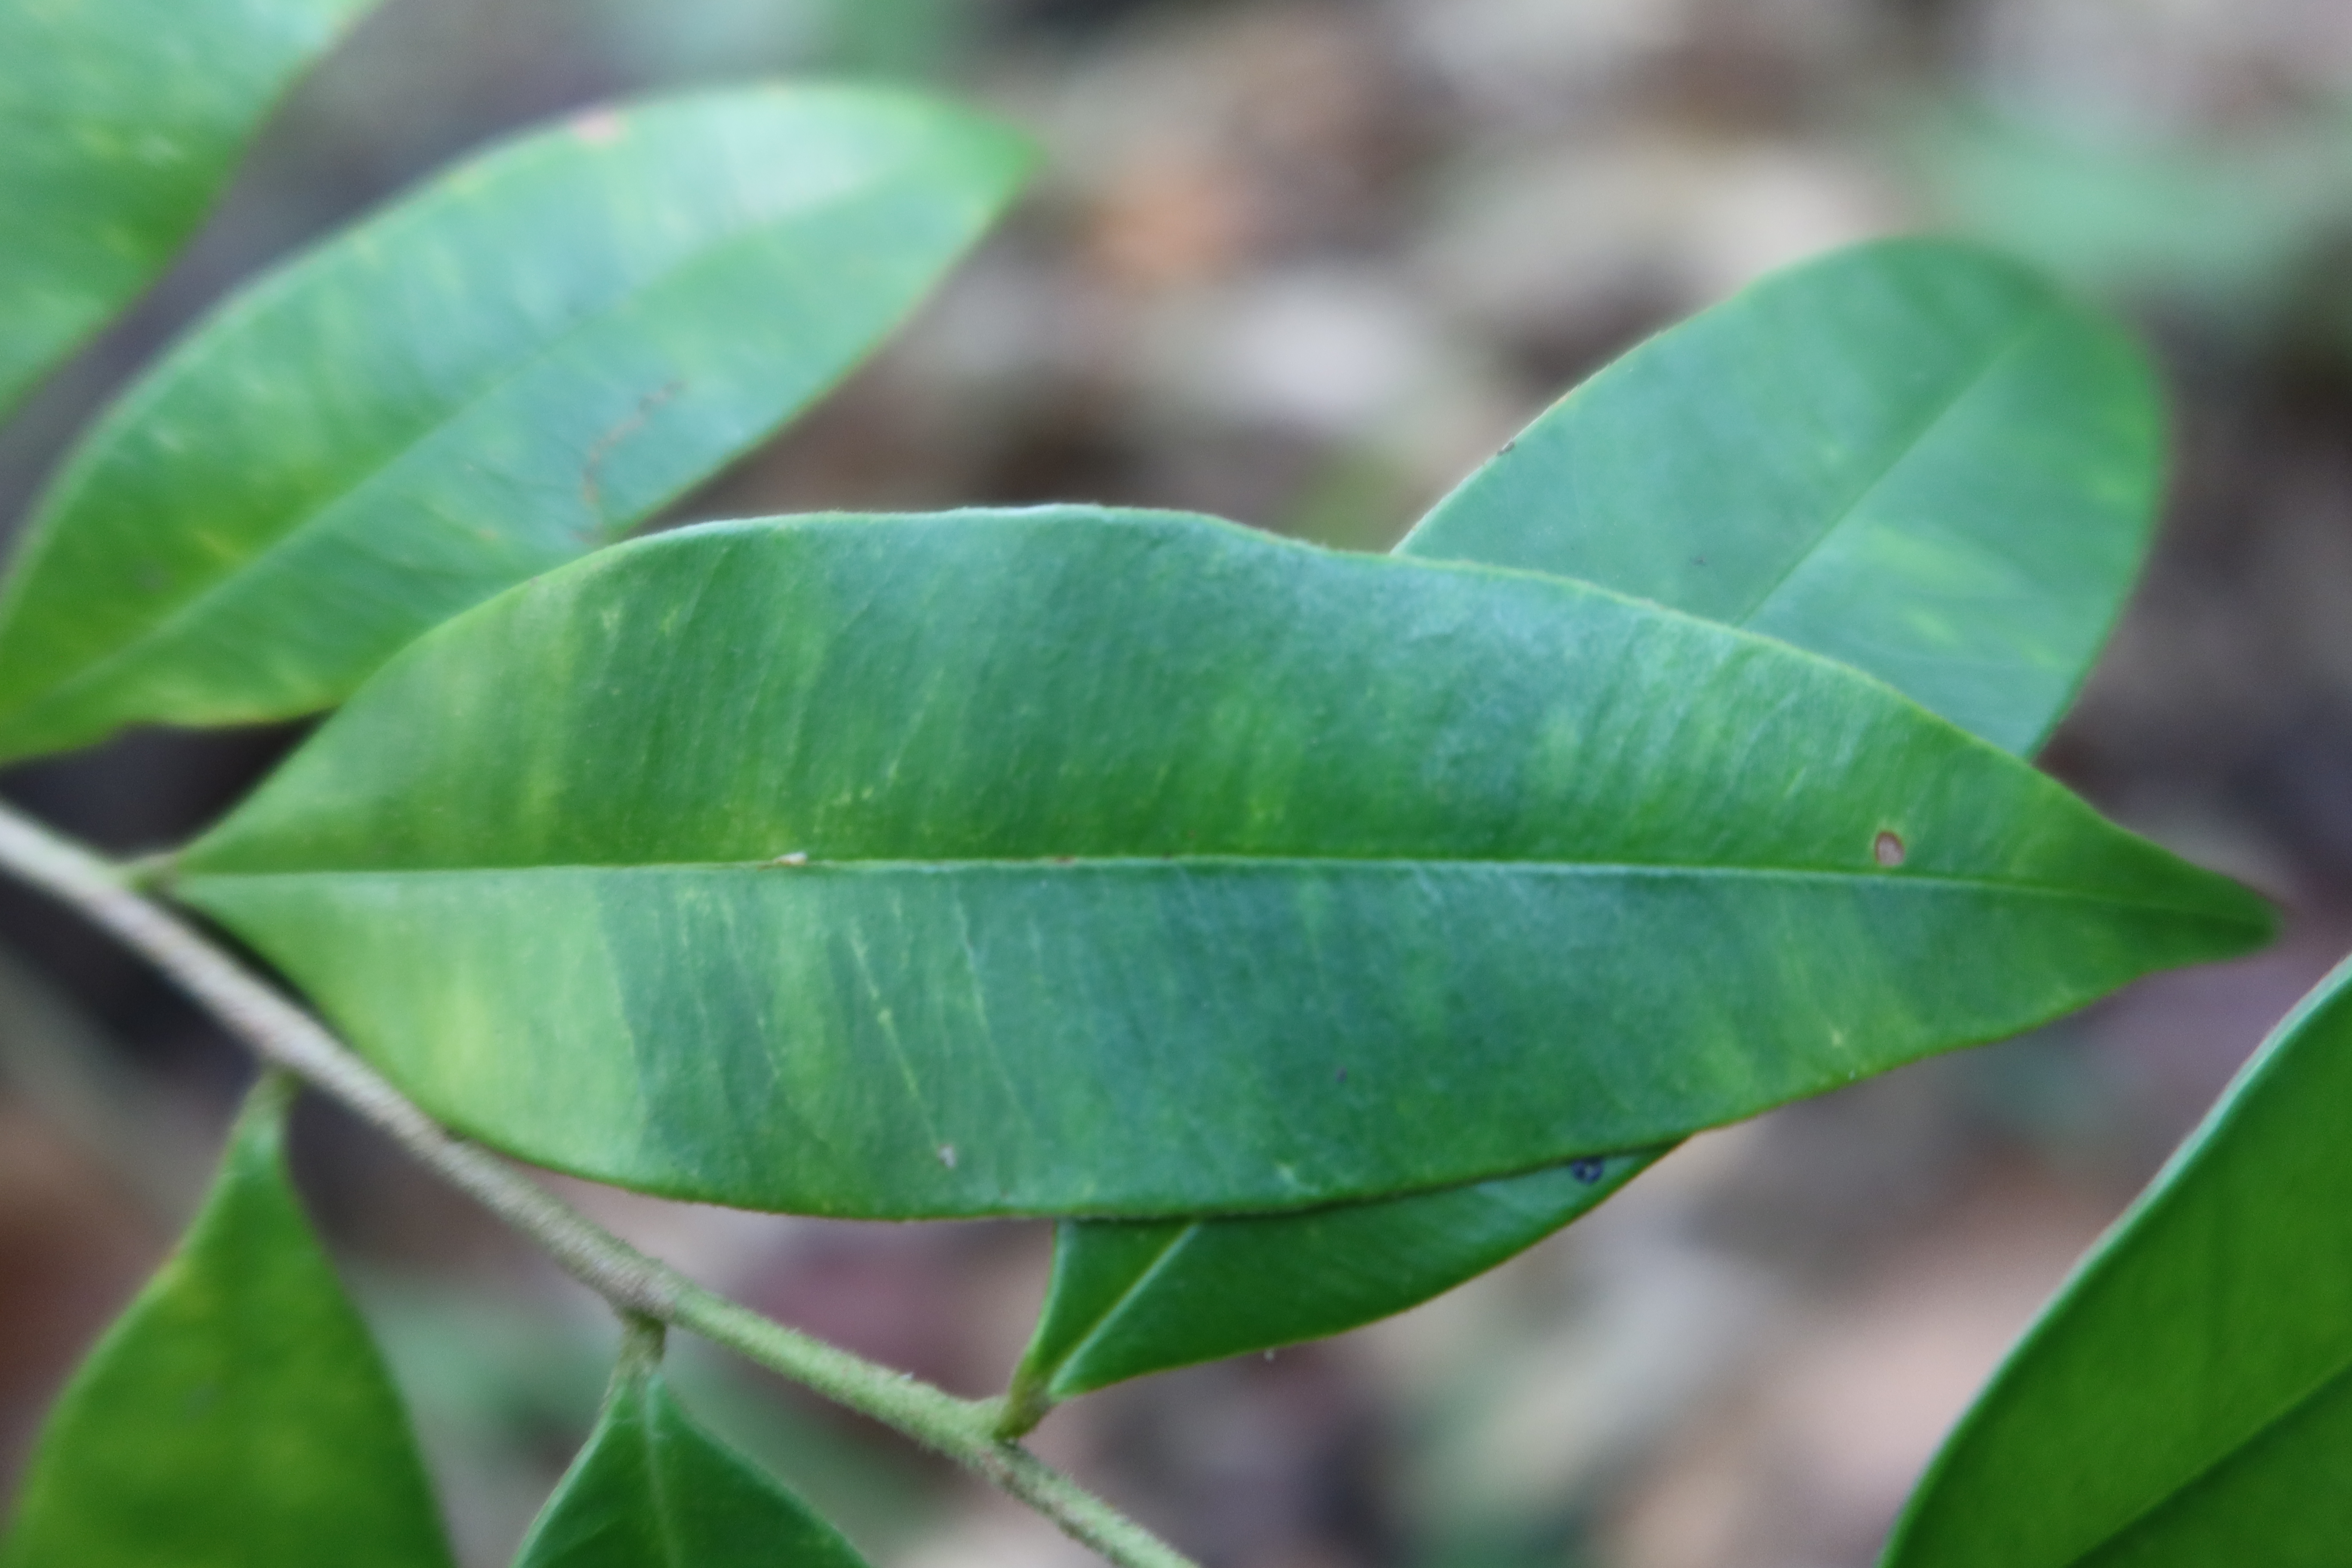
Label: Downy mildew